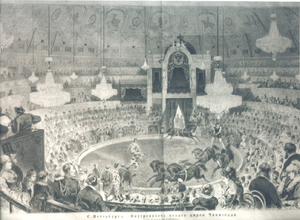
Cette lithographie de 1878 montre l'intérieur du Cirque Ciniselli (aujourd'hui le Cirque d'État Bolchoï de Saint-Pétersbourg), qui ouvrit ses portes le 26 décembre 1877. Le décor luxueux de l'auditorium était notamment composé de dorures, de miroirs et de chandeliers en cristal mettant en valeur les fauteuils en velours cramoisi. Le dôme était recouvert d'une toile décorée de motifs à fleurs et de scènes équestres. Les loges et le parterre comportaient 1 500 places assises, mais l'auditorium était conçu pour accueillir jusqu'à 5 000 personnes en comptant les places debout. Les caractéristiques du bâtiment permirent d'utiliser plusieurs nouveautés techniques pendant les représentations. Par exemple, le Cirque Ciniselli présentait chaque saison une pantomime sensationnelle, ou spectacle grandiose, comme une scène de bataille impressionnante avec des troupes à pied et à cheval. Le bâtiment fut créé par l'architecte russe Vasily Kenel (1834–1893). La lithographie fut gravée par A. Zubchaninov, basée sur un dessin de S. Chamotte. Acrobaties